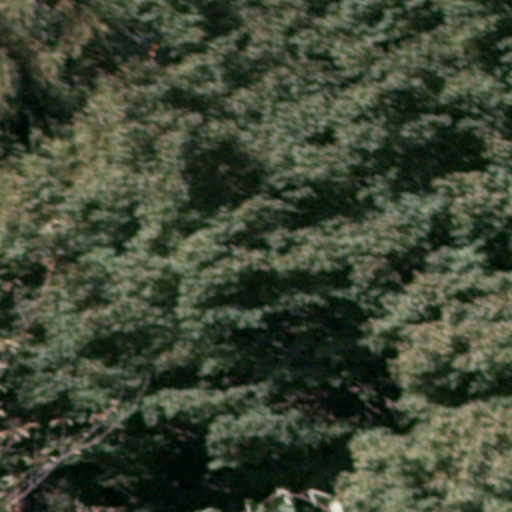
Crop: cassava